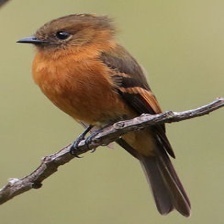
Species: CINNAMON FLYCATCHER
Scientific name: PYRRHOMYIAS CINNAMOMEUS